Socorro, Quezon City

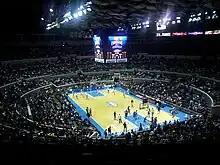
The Araneta Coliseum, one of the biggest indoor domes in the world

Barrio Socorro was established on November 6, 1961, pursuant to City Ordinance No. 61–4883, signed and issued by Norberto S. Amoranto, the then mayor of Quezon City. It was created as a barangay on September 21, 1974, pursuant to Presidential decree no. 557 of President Ferdinand Marcos, 'declaring all barrios in the Philippines as barangays'. By the enactment of Republic Act No. 7160 (Local Government Code), the barangay was given more powers, duties, and responsibilities as the most basic government unit.